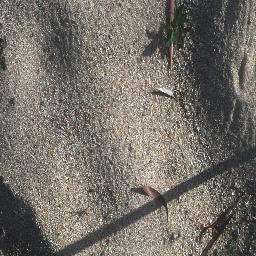
Label: negative